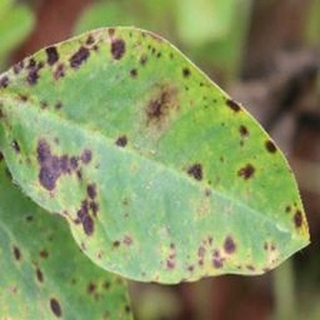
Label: groundnut_late_leaf_spot